Bad Belzig

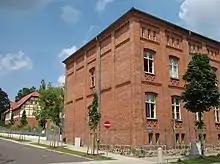
School buildings

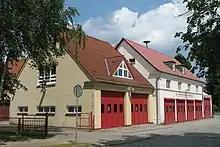
Fire station

Bad Belzig is twinned with Ritterhude, a town in the German state of Lower Saxony, and is also twinned with Workington, a town in Cumbria, England.